Death of Cindy James

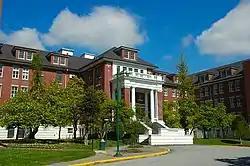
Riverview Hospital, where James was admitted for numerous weeks between April–May 1986

Cindy stayed with the Woodcocks for several days following the fire, where they noted that she refused to eat and made comments that her life was no longer worth living. Allan Connolly, a psychiatrist who had been treating Cindy since January 1983, met with her and stated that, though he had long believed her allegations of harassment, he feared she was suicidal. Connolly had her committed to the psychiatric ward of St. Paul's Hospital for two weeks, where it was observed that she was suffering from anorexia and depression. She was subsequently transferred to Riverview Hospital, where a comprehensive psychological examination was conducted. The report noted: